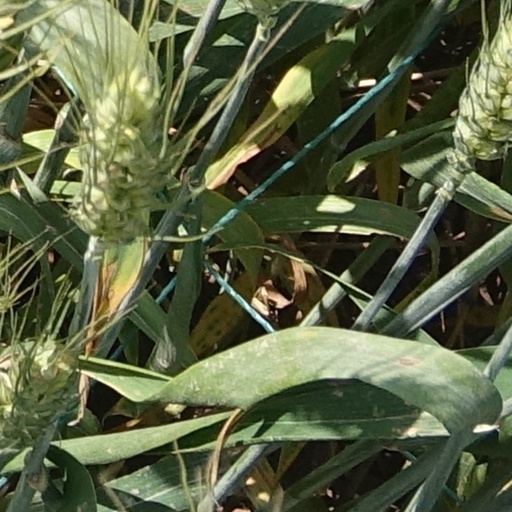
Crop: wheat